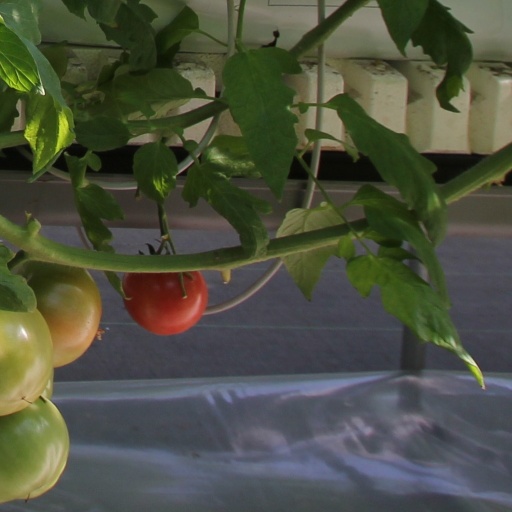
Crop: tomato